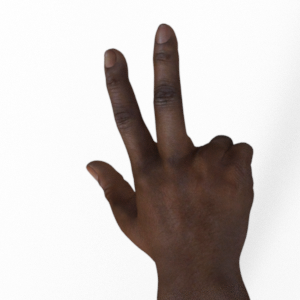
Label: scissors